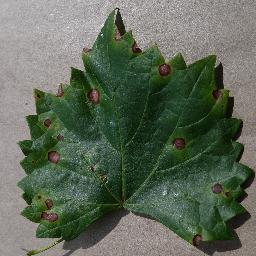
Label: Grape___Black_rot